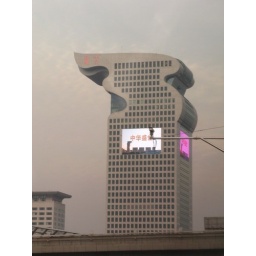
An Olympic office building in Beijing, China shaped like the Olympic torch flame.